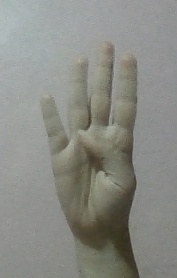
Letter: kaaf